Cothelstone Manor

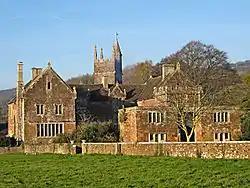
Cothelstone Manor with the Church of St Thomas behind

Cothelstone Manor in Cothelstone, Somerset, England was built in the mid-16th century, largely demolished by the parliamentary troops in 1646 and rebuilt by E.J. Esdaile in 1855–56.